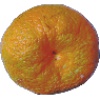
Label: mandarine